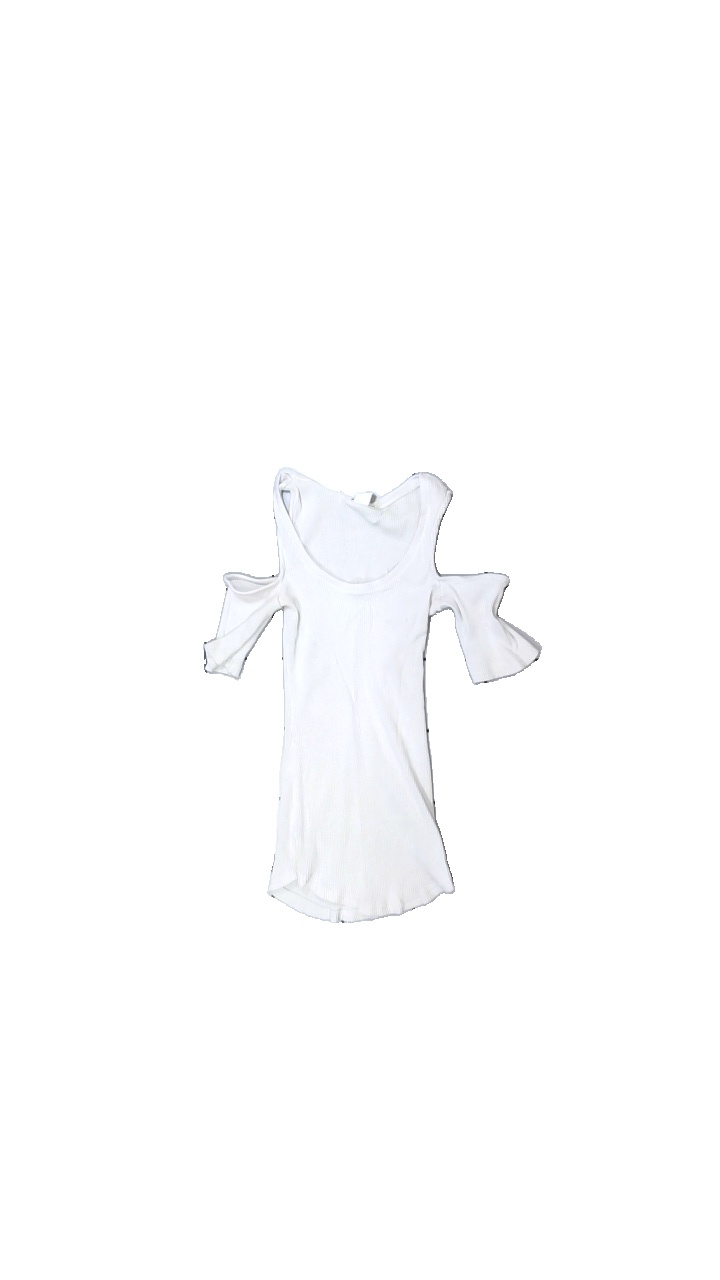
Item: Top (Ladies)
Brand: H&m
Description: ribbed white top with cutout shoulders
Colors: White
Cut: Tight
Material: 100% Cotton
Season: All
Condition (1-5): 3
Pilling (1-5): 5
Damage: stain
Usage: Recycle
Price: <50